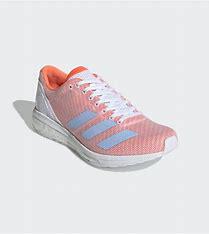
Brand: Adidas
Model: Adizero Boston 8